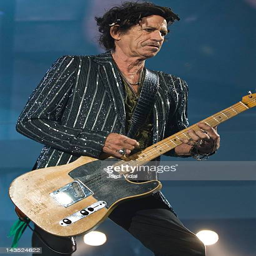
blues artist performs on stage